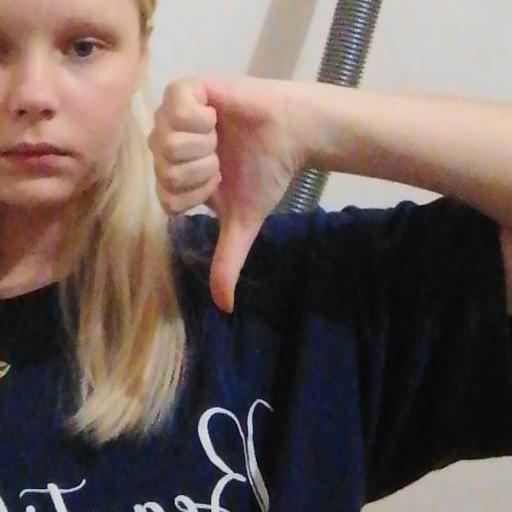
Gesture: dislike